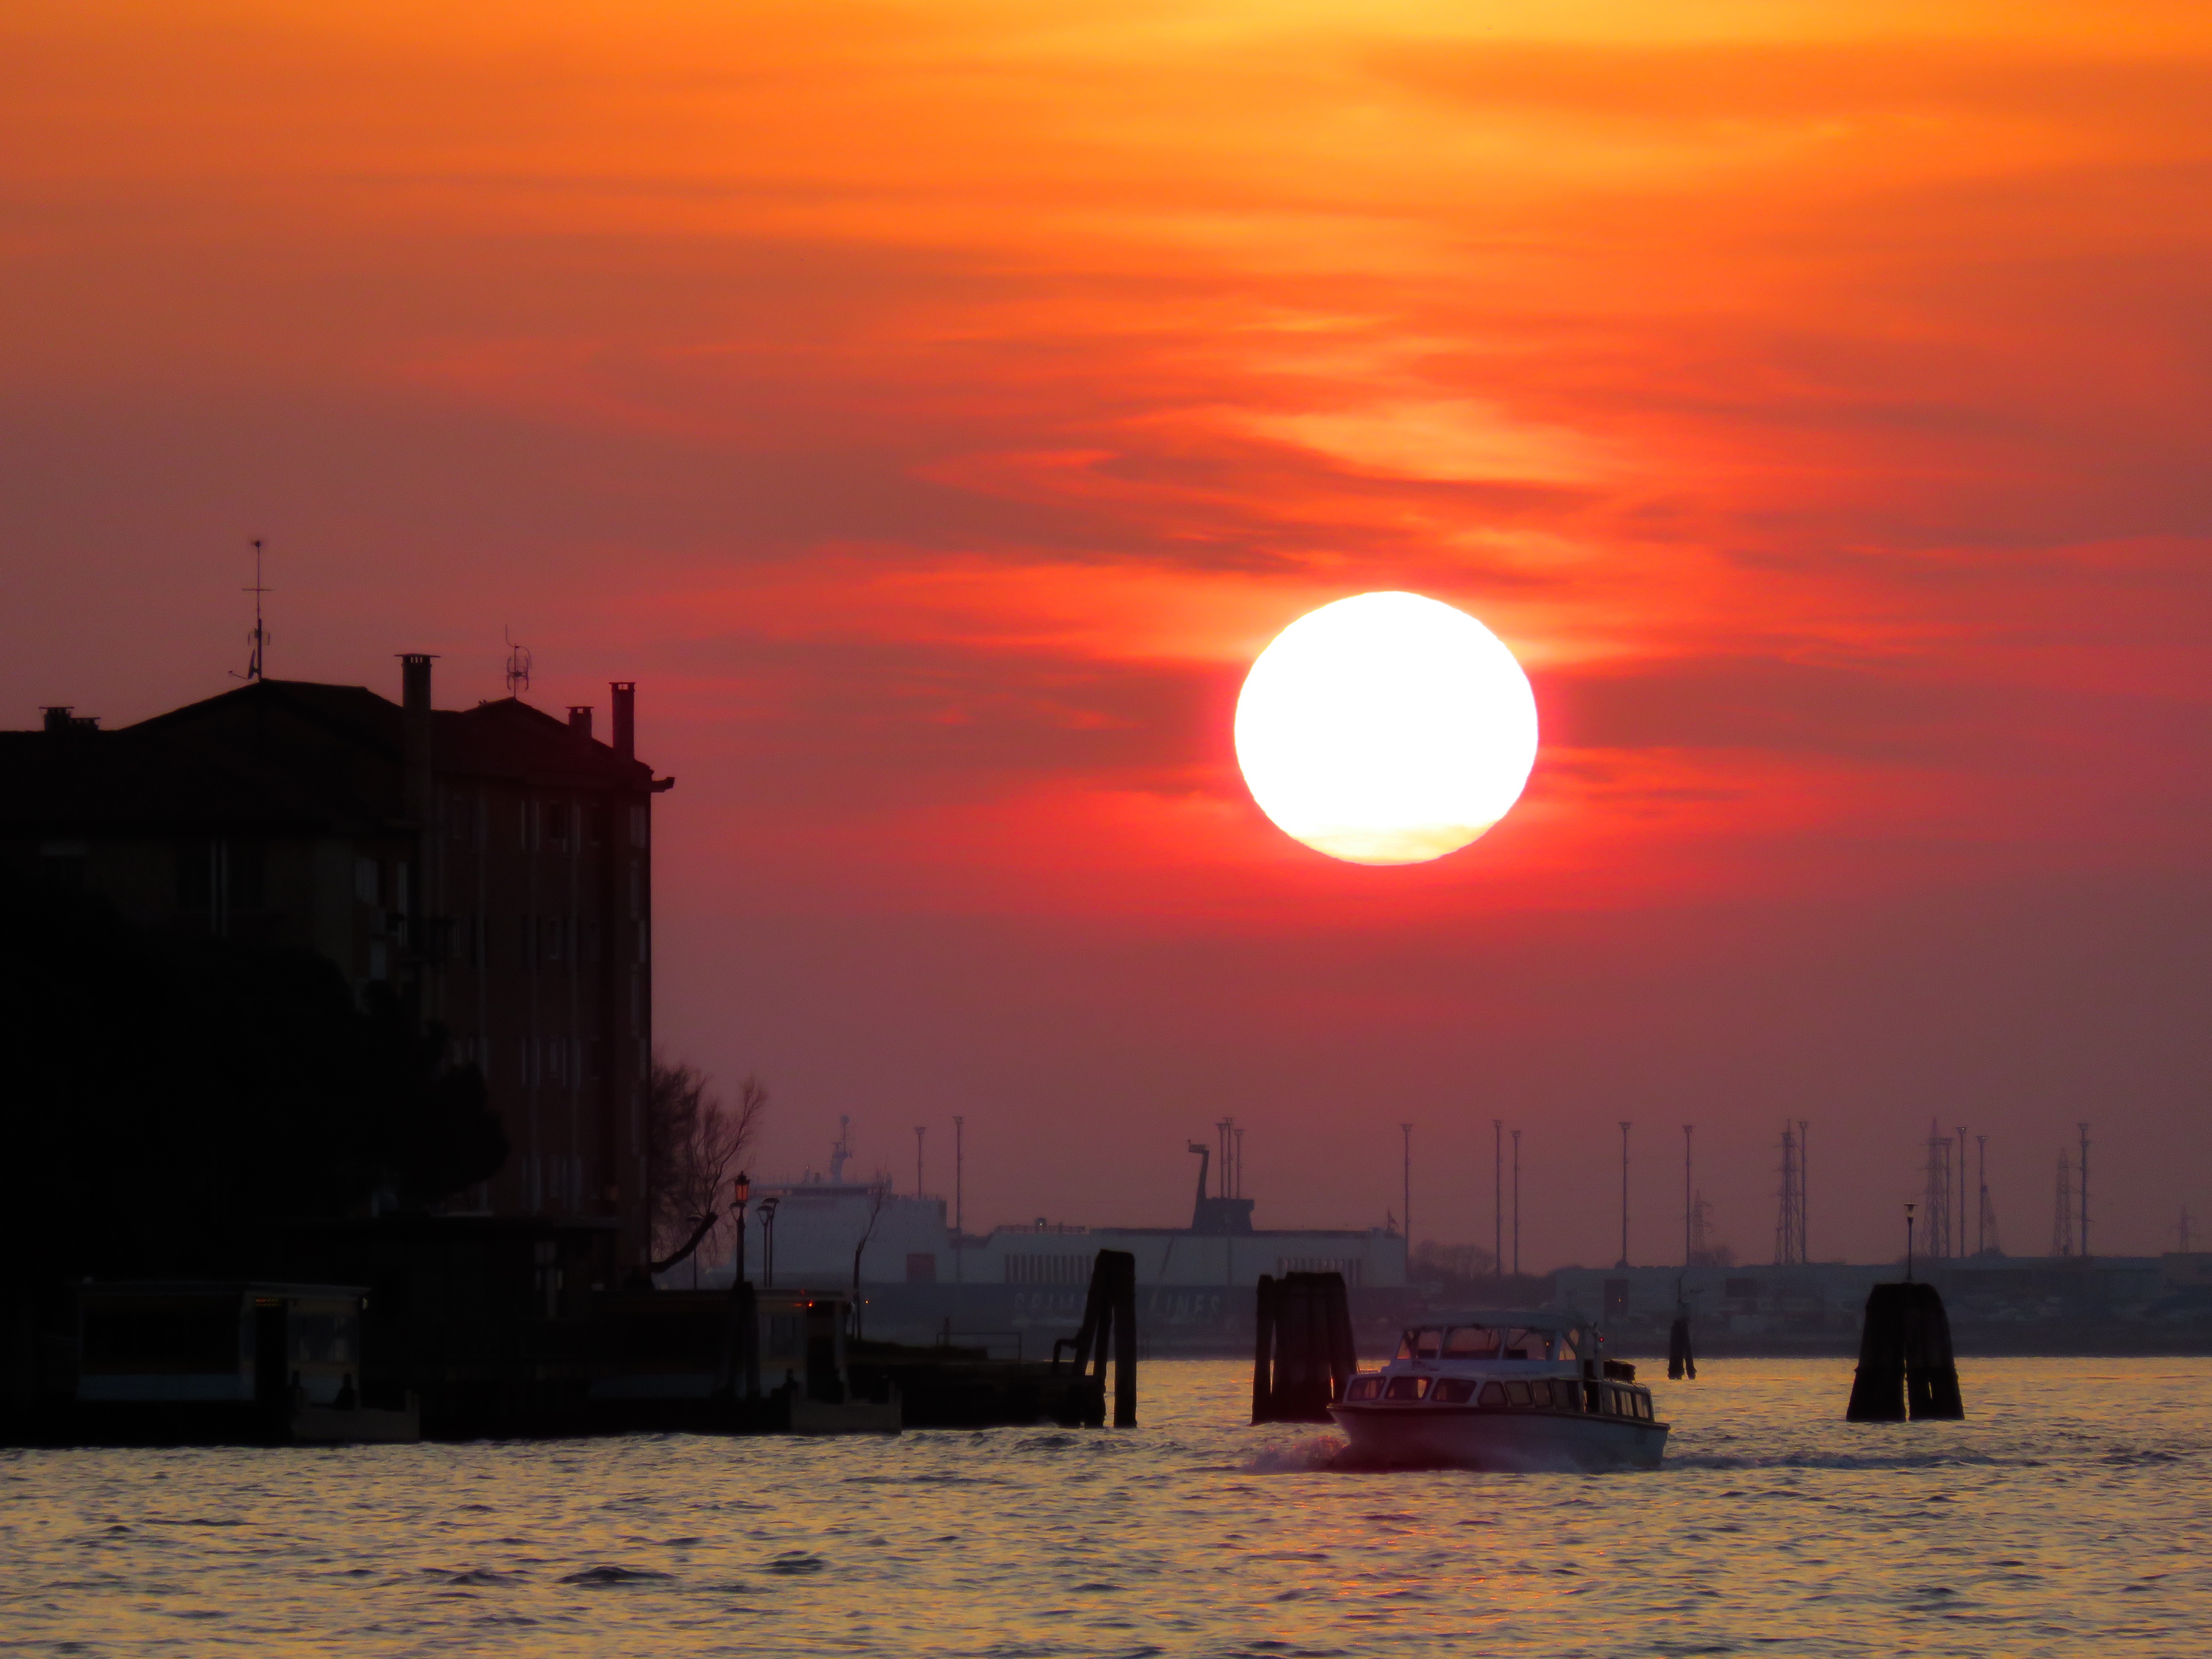
landscape, sea, water, nature, ocean, horizon, cloud, sky, sun, sunrise, sunset, sunlight, morning, dawn, dusk, evening, reflection, color, venice, lighting, farbenspiel, lichtspiel, boats, ships, mood, abendstimmung, afterglow, evening sky, red sky at morning